List of Sites of Special Scientific Interest in Cleveland

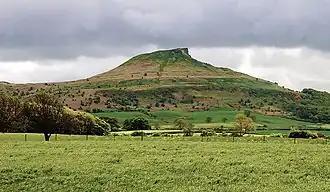
Roseberry Topping, a site in Cleveland designated as a geological SSSI

This is a list of the Sites of Special Scientific Interest (SSSIs) in Cleveland, England, United Kingdom. In England the body responsible for designating SSSIs is Natural England, which chooses a site because of its fauna, flora, geological or physiographical features. , there are 18 sites designated within this Area of Search, of which 12 have been designated due to their biological interest, 4 due to their geological interest, and 2 (Durham Coast and Redcar Rocks) for both.